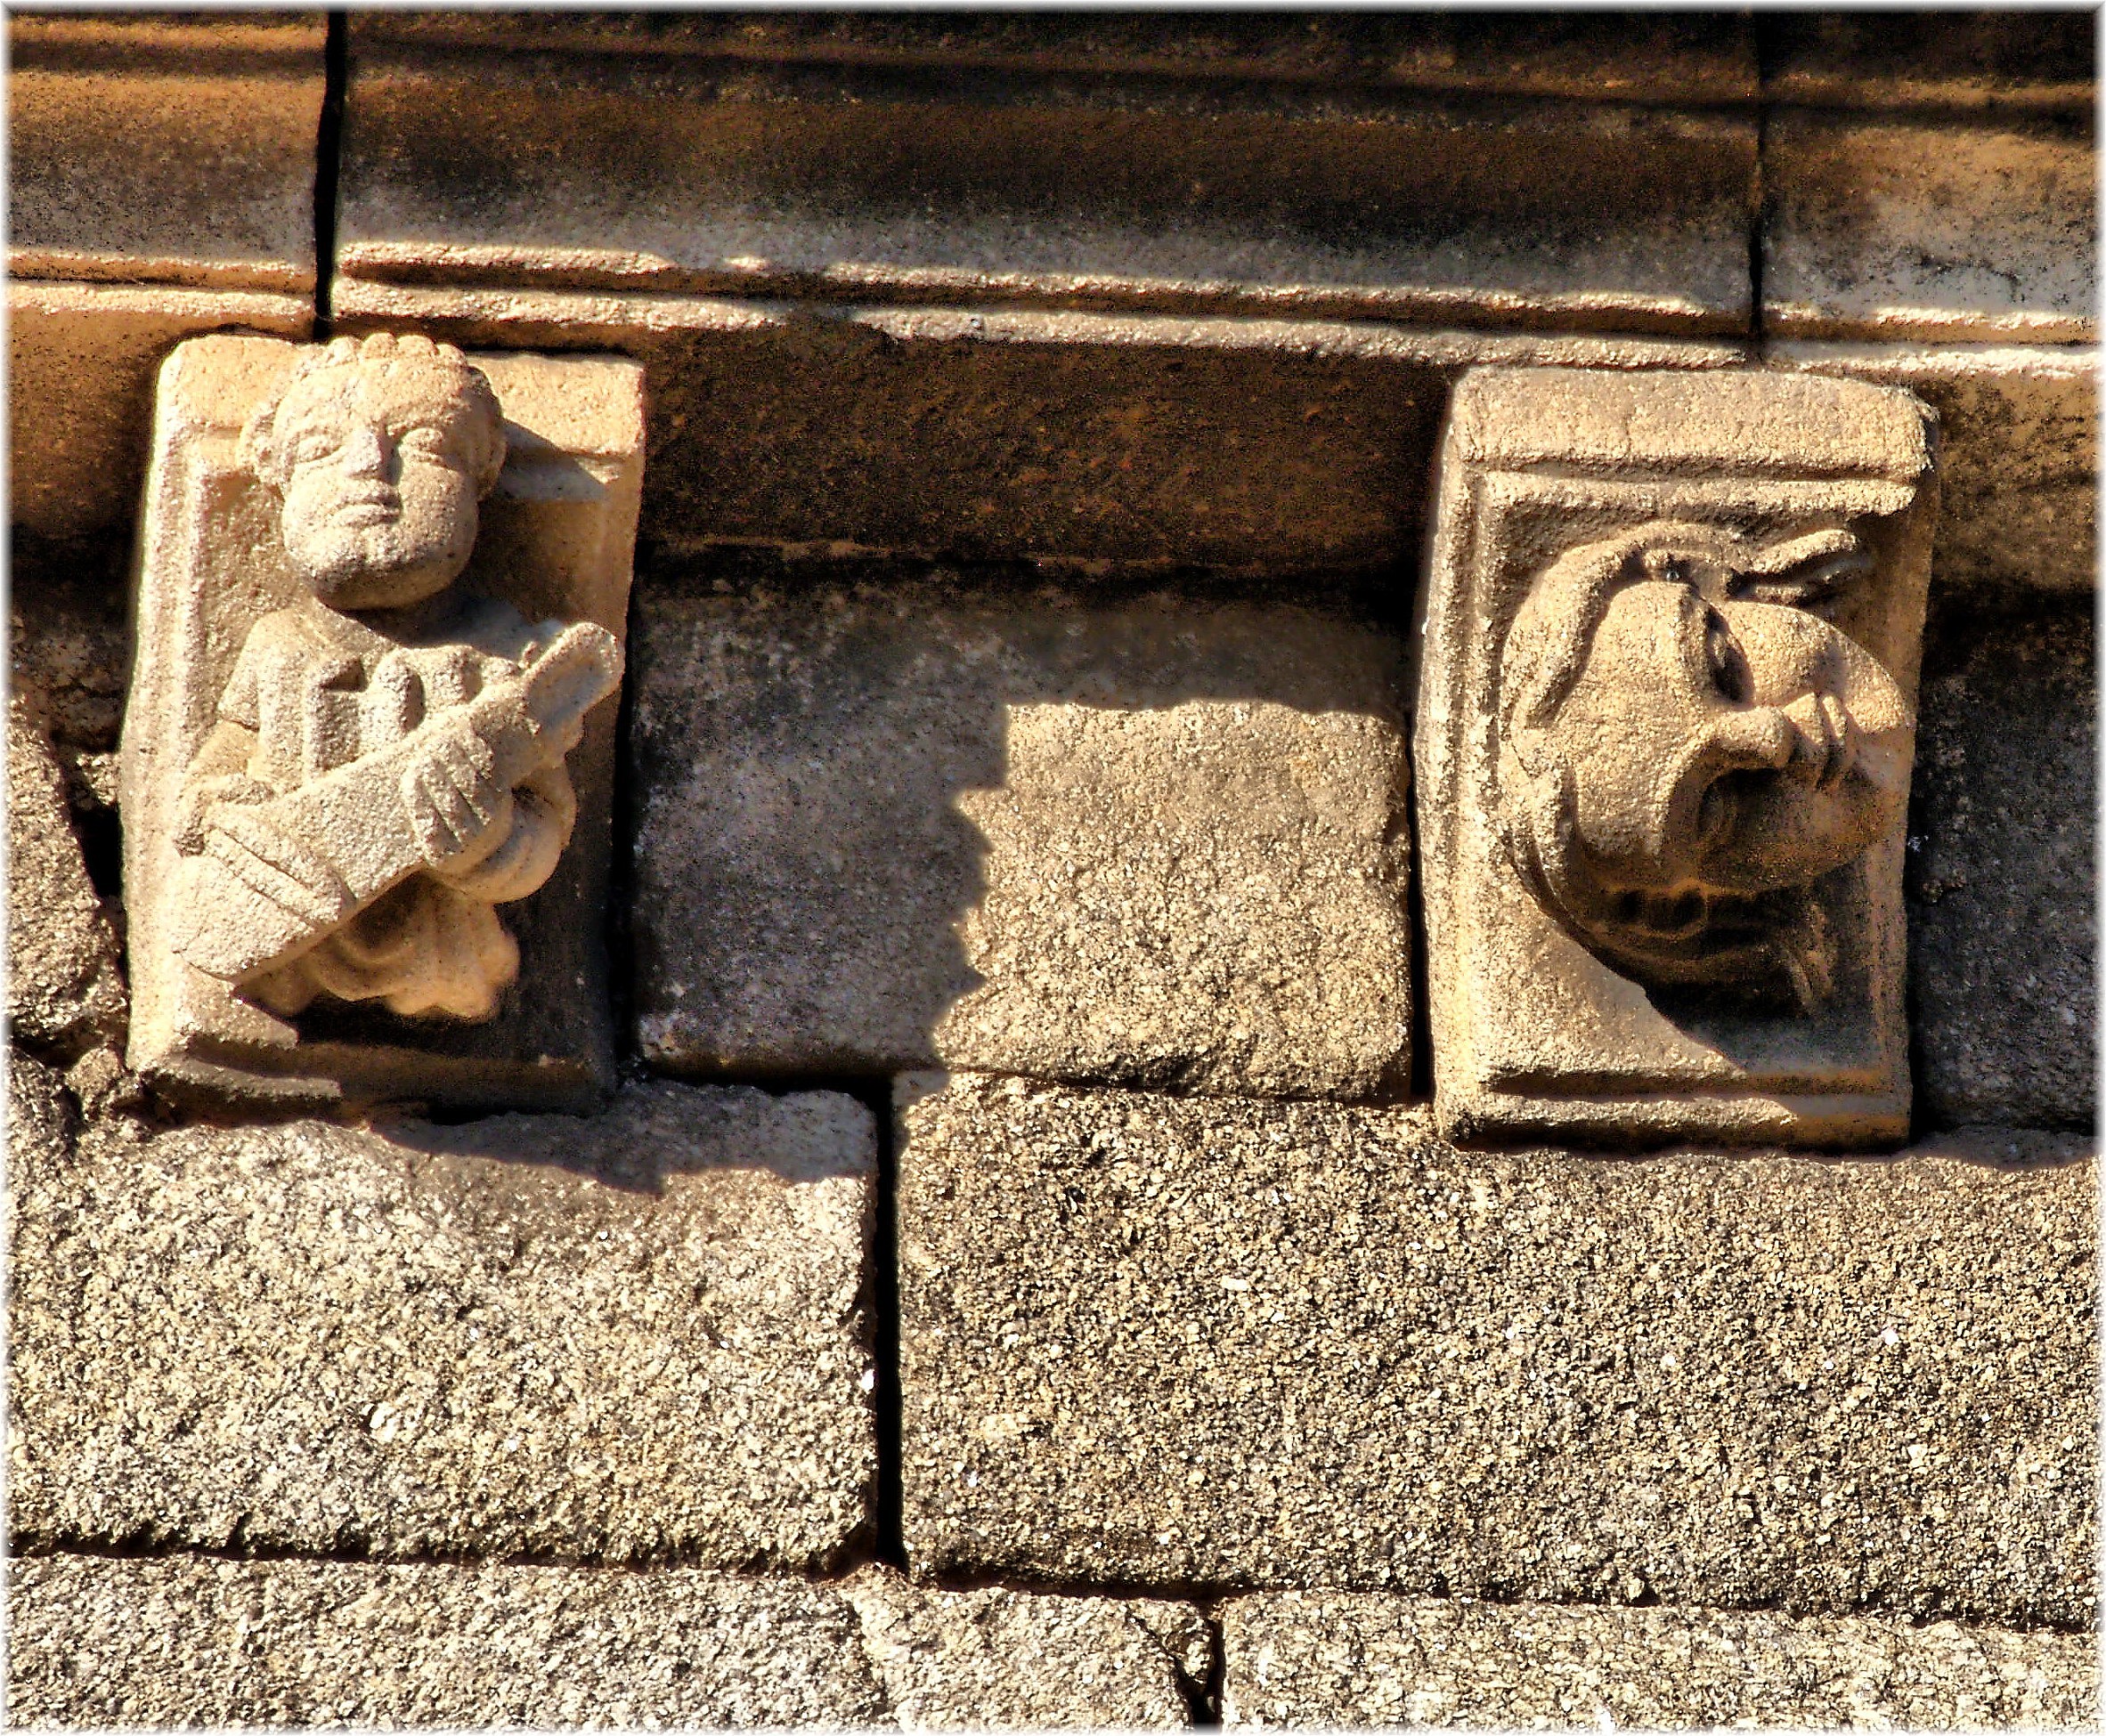
rock, wood, wall, monument, statue, brick, sculpture, art, temple, history, carving, relief, ancient history